Marthe Donas

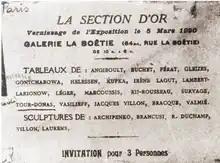
Invitation to the opening of the exhibition La Section d'Or, Galerie La Boëtie, Paris on 5 March 1920

She settled in Montparnasse at the end of 1916 and rented a studio in a large complex at 9 Rue Campagne Première. It was in Paris where she got into touch with the latest artistic movements. She continued her education at the Académies de la Grande Chaumière and Ranson. In January 1917 she discovered the work of André Lhote and Cubism, which left a deep impression on her. Donas soon became Lhote's pupil and started to adapt a cubist style in her own paintings.